Milicianas in the Spanish Civil War

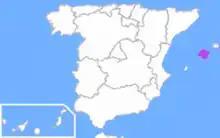
Location of Mallorca, where POUM had a column that included women fighters.

Women's only battalions existed behind the front lines as rearguard support in defense of their cities. Barcelona had such a battalion organized by PSUC. In Mallorca, there was the Rosa Luxemburg Battalion, and in Madrid there was the Unión de Muchachas. In the first days of the war, Trinidad Revoltó Cervelló was involved in front line combat at the Military Headquarters and at the Atarazanas Barracks in Barcelona. Pepita Laguarda Batet was also among the women who were involved in July confrontations.